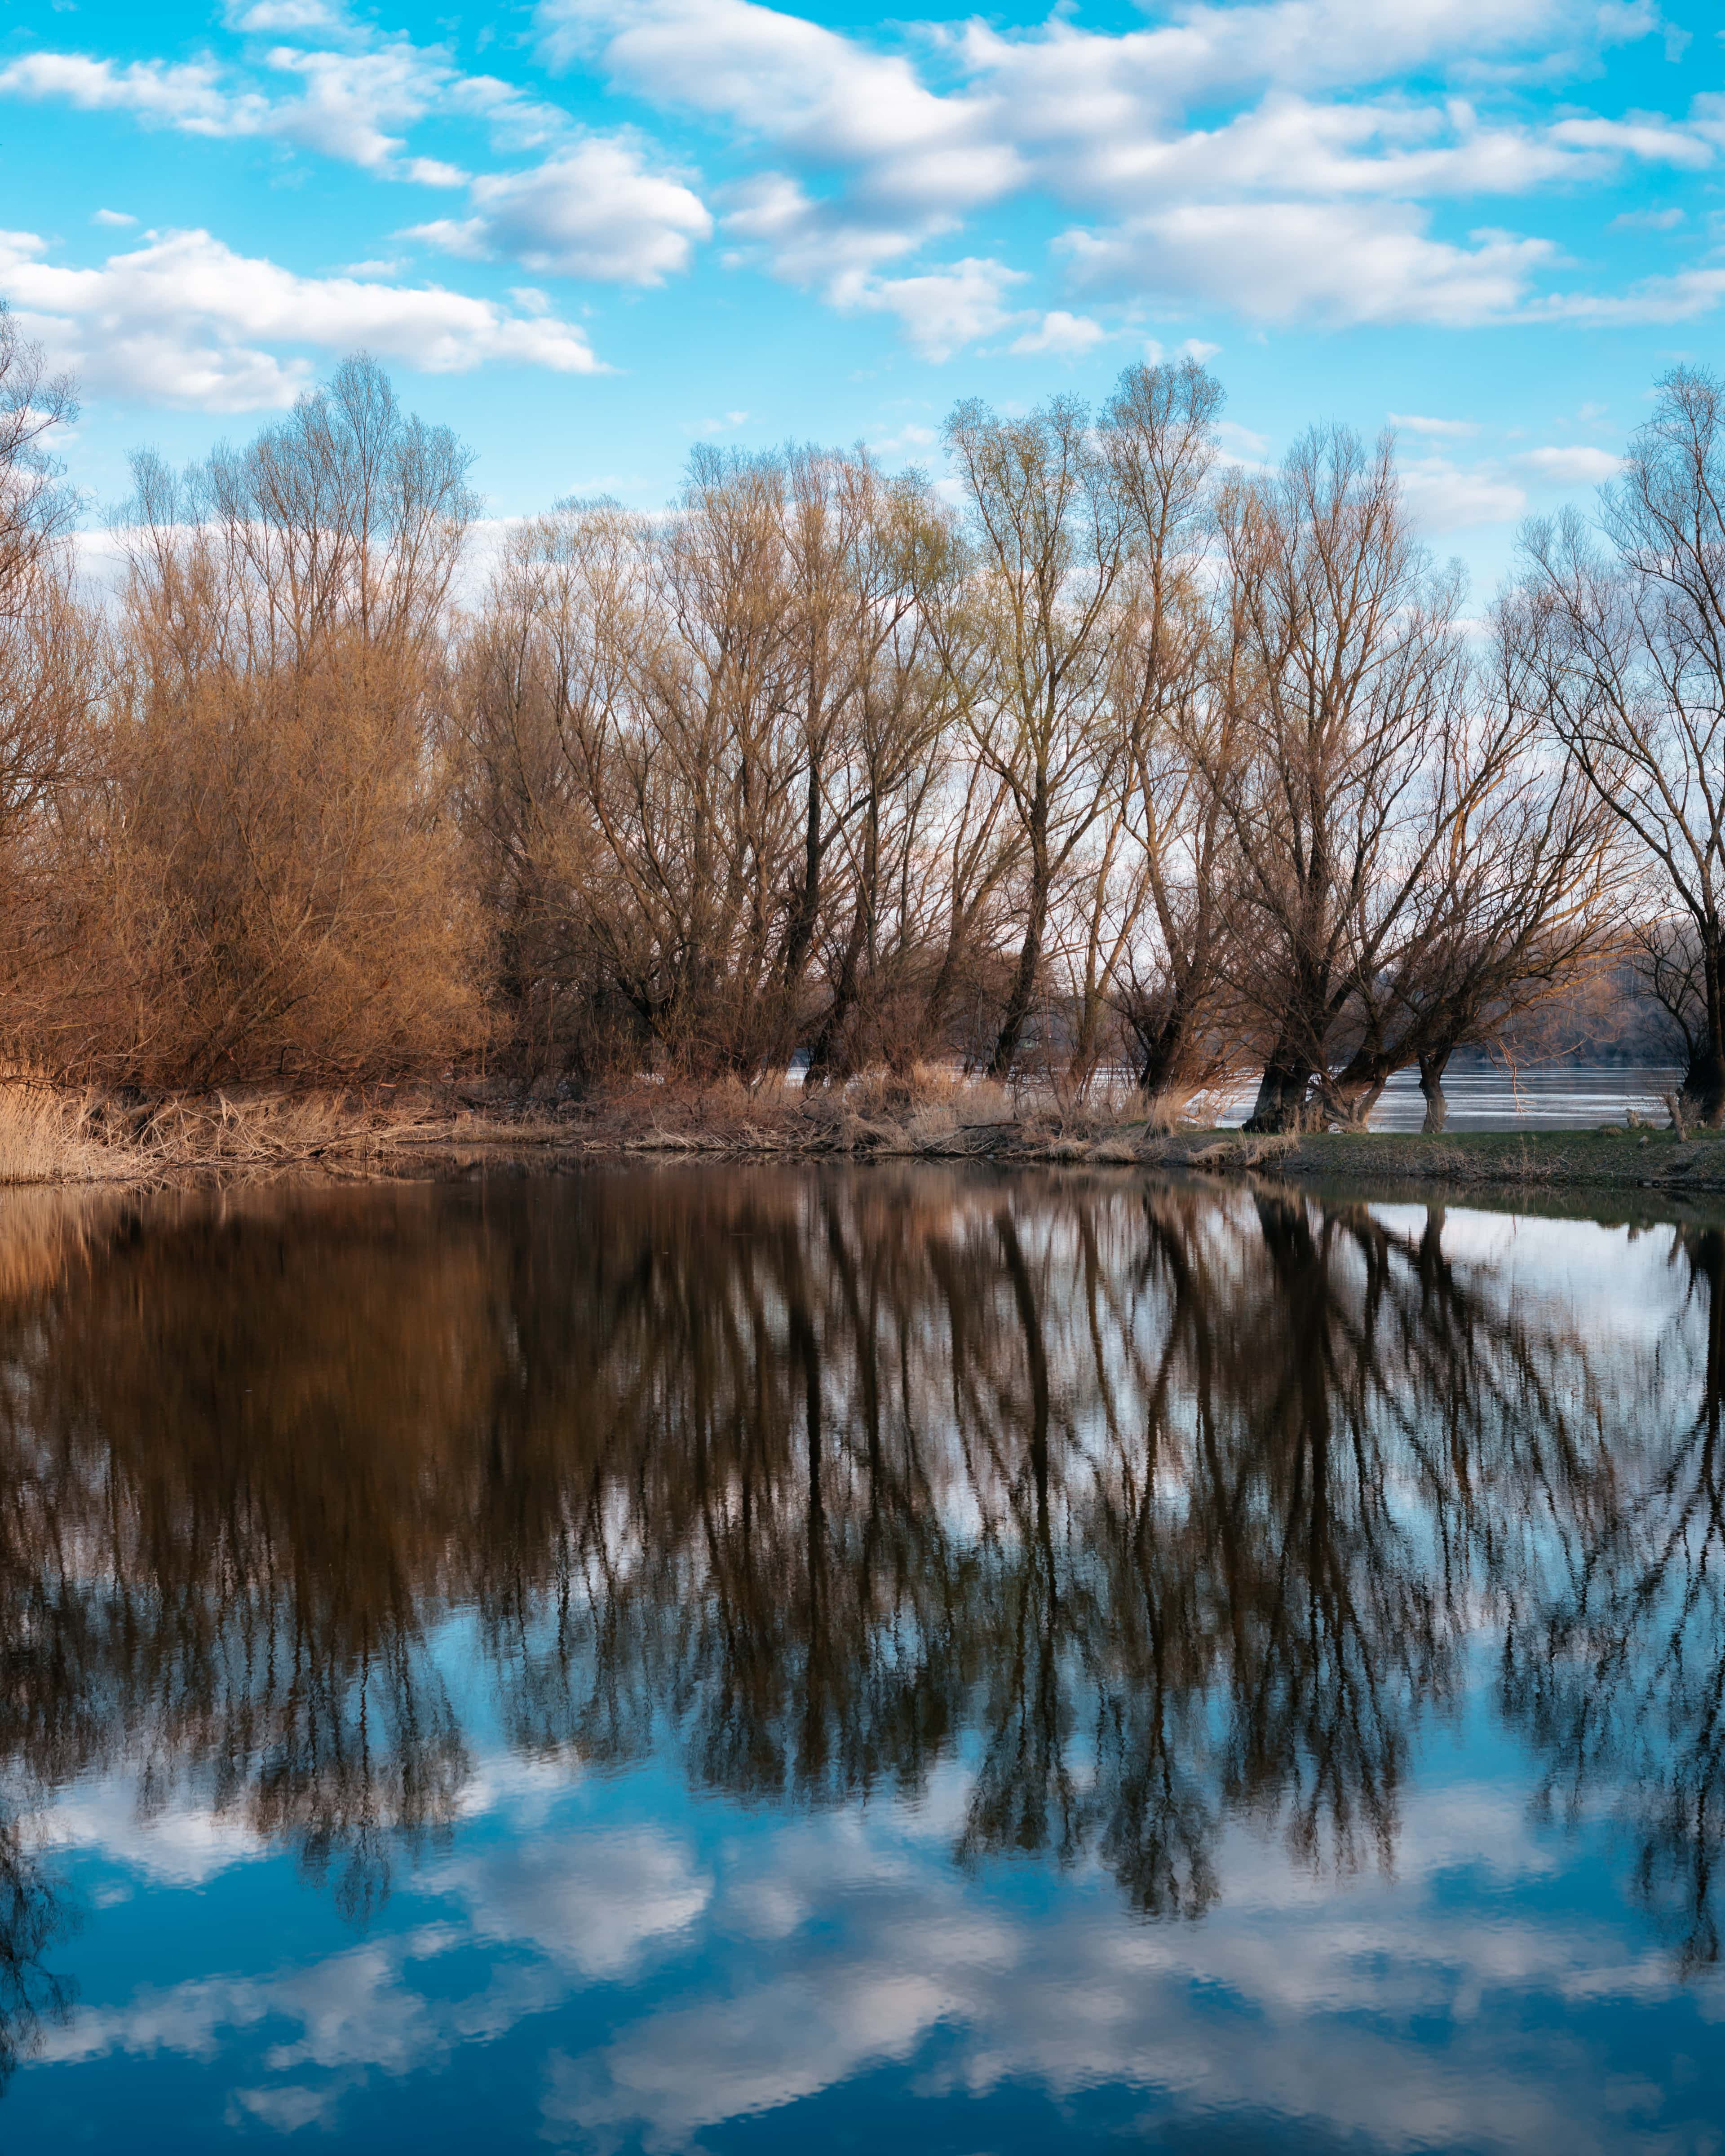
natural, cloud, water, sky, atmosphere, water resources, daytime, blue, natural landscape, twig, plant, tree, lake, sunlight, lacustrine plain, watercourse, freezing, fluvial landforms of streams, bank, woody plant, rural area, grass, landscape, horizon, symmetry, wetland, forest, wildlife, reservoir, wood, reflection, lake district, marsh, meteorological phenomenon, riparian zone, channel, evening, winter, loch, dusk, fen, bog, cumulus, frost, mist, floodplain, riparian forest, canal, pond, tidal marsh, snow, bayou, woodland, grassland, swamp, inlet, stream, ice